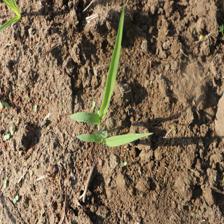
Label: Sorghum